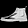
Label: Ankle boot